Georgia Tech Research Institute

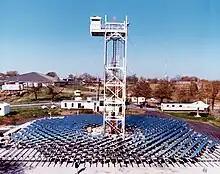
In the foreground, several hundred mirrors are arranged to reflect sunlight onto a white central tower structure. A man is wearing a white hard hat closer to the camera, and white modular buildings behind the mirrors.

From 1992 to 1997, retired Vice Admiral Richard H. Truly was GTRI's director. Truly helped GTRI survive a recession and the end of the Cold War despite its dependence on United States Department of Defense (DOD) contracts. During his tenure the percentage of GTRI's budget from the DOD did experience a small decrease (from 76 percent to 70 percent), but this was balanced by increased research in other fields. In 1997, GTRI passed $100 million in research contracts, with 546 awards for $103,061,780 (equivalent to $ in ). One of GTRI's more widely used (and ongoing) products, FalconView, was initially developed in the early 1990s; it is a geographic information system that allows pilots to plot flight paths while integrating real-time military intelligence.